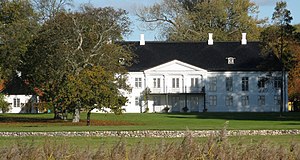
Gyllingnæs
Gyllingnæs ligger i Gylling Sogn, Hads Herred, Odder Kommune. Næsset er udskilt fra Åkær Gods i 1801 af greve Friedrich Otto von Dernath. Gyllingnæs blev købet af den engelskfødte købmand John Smith. Hovedbygningen på Gyllingnæs er opført i 1865.
Gyllingnæs er en halvø og en herregård der ligger i Gylling Sogn, Hads Herred. Den ligger den sydøstlige del af Odder Kommune, og adskiller Kattegat og Horsens Fjord. På Gyllingnæs ligger herregården Gyllingnæs, der er udskilt fra Åkær Gods i 1801 af greve Friedrich Otto von Dernath.